Vrindavan

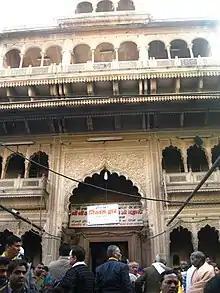
Banke Bihari Temple, Vrindavan

The essence of Vrindavan was lost over time until the 16th century when it was rediscovered by Chaitanya Mahaprabhu. In the year 1515, Chaitanya Mahaprabhu visited Vrindavan, with the purpose of locating the lost holy places associated with Krishna's life.